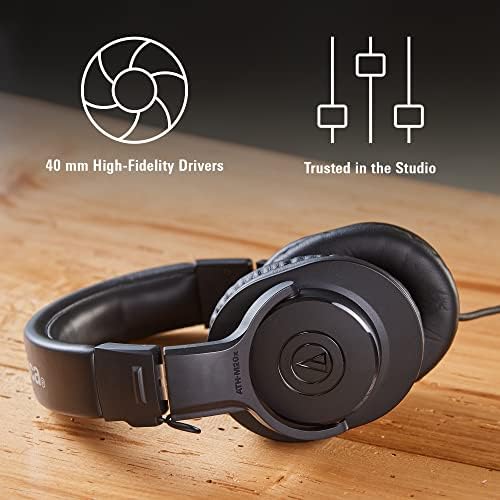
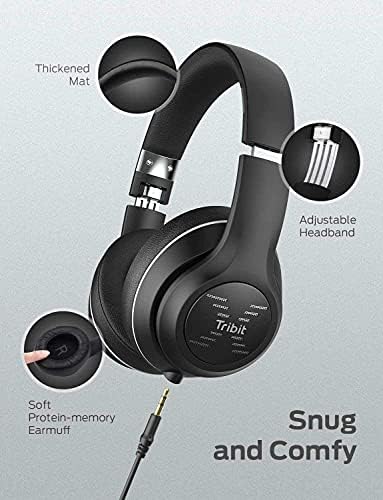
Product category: headphones
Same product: no